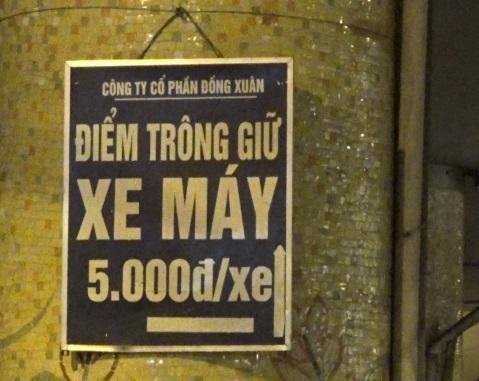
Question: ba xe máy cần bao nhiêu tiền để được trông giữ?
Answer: ba xe máy cần 15 000 đồng để được trông giữ